Peking Man

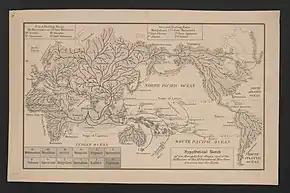
Ernst Haeckel suggested early humans dispersed from the now-disproven hypothetical continent "Lemuria".

Rumours about the fate of the fossils range from being on board a sunken ship (such as the Japanese "Awa Maru") to being ground up for traditional Chinese medicine. The affair also provoked allegations of robbery against Japanese and American groups, especially during the Resist America, Aid Korea Campaign in 1950 and 1951 to promote anti-American sentiment during the Korean War. US Marine corporal Richard Bowen recalled finding a box filled with bones one night in 1947 while digging a foxhole next to some stone barracks in Qinhuangdao. This happened during the Chinese Civil War, during a siege of the city by the Communist Eighth Route Army, who were under fire from Nationalist gunboats. According to Wang Qingpu, the author of a report for the Chinese government on the history of the port, if Bowen's story is accurate, the most probable location of the fossils is , underneath roads, a warehouse, or a parking lot.